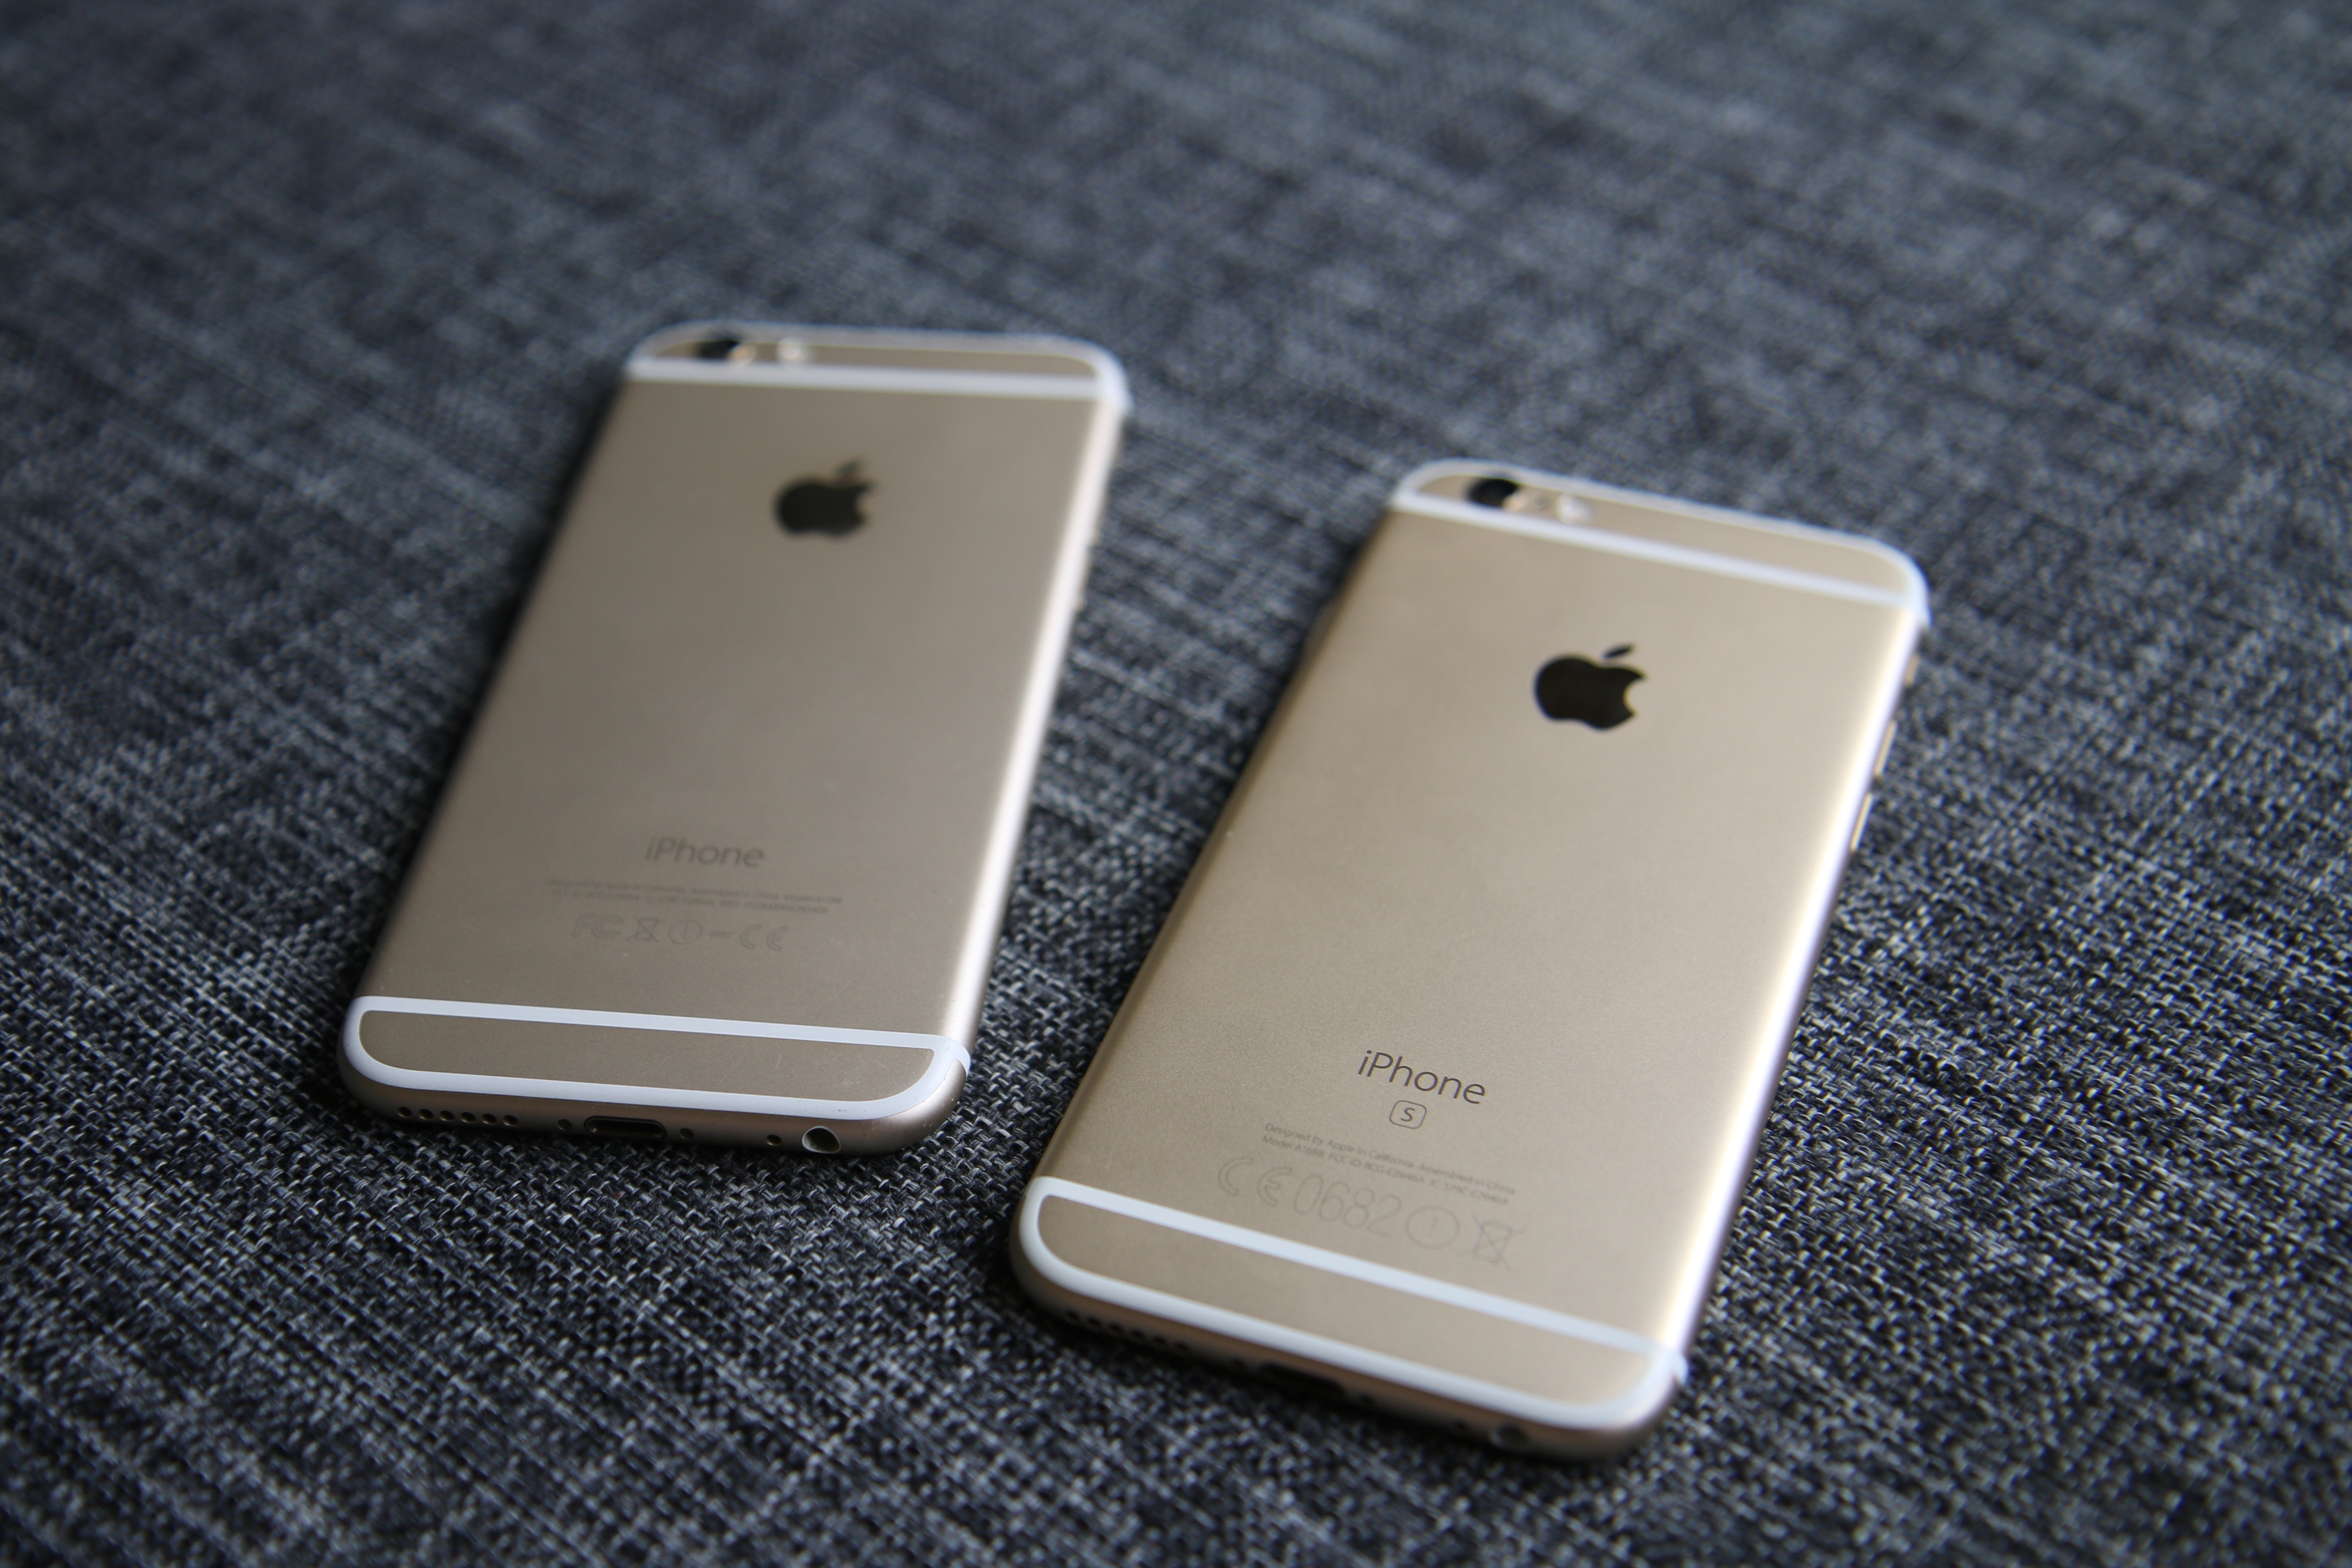
iphone, smartphone, apple, technology, phone, telephone, gadget, speaker, mobile phone, brand, font, iphone 6, electronics, cellphone, ios, apps, iphone 6s, fingerprint reader, electronic device, portable communications device, communication device